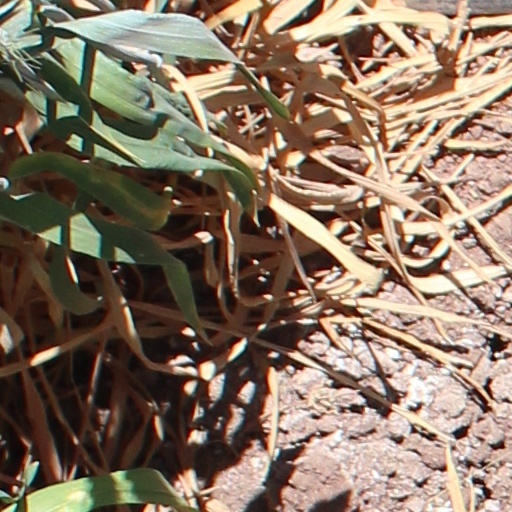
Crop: wheat